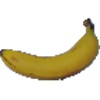
Label: Banana 1